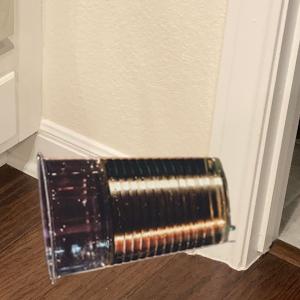
Label: cups